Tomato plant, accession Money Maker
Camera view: horizontal (90 deg, fisheye); turntable rotation: 120 degrees
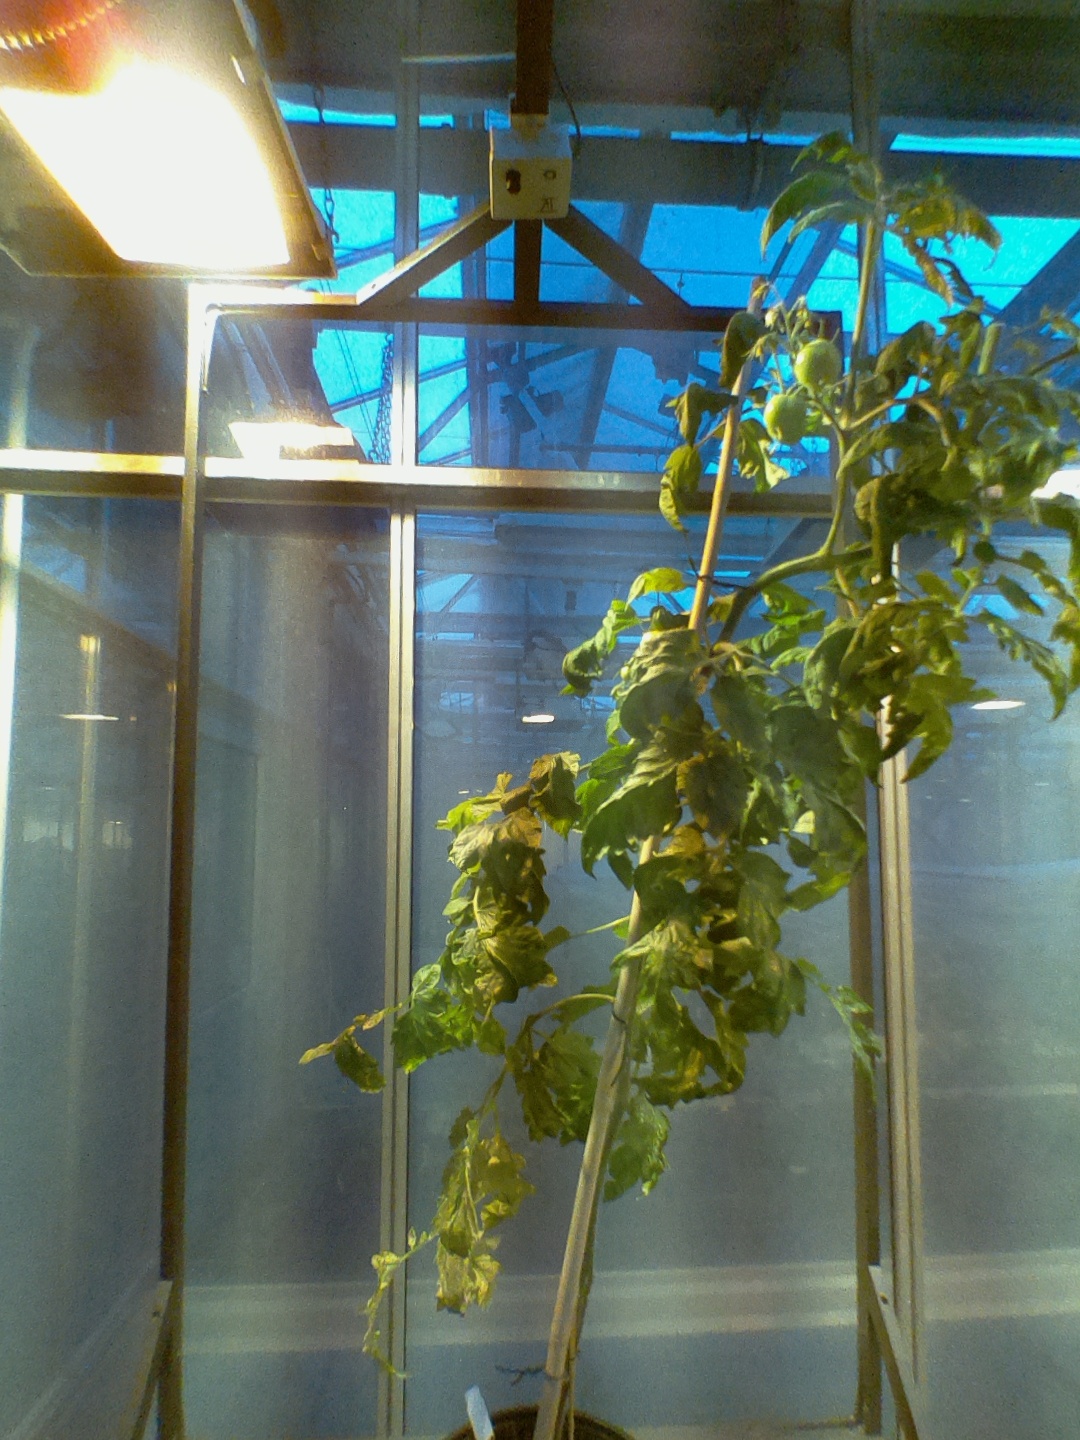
BBCH growth stage 73: 30%-40% of final fruit size